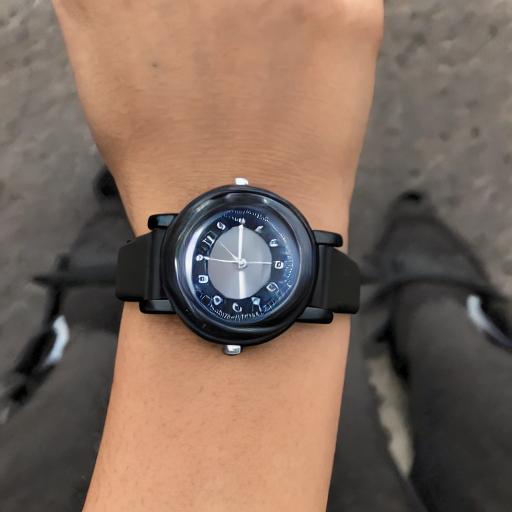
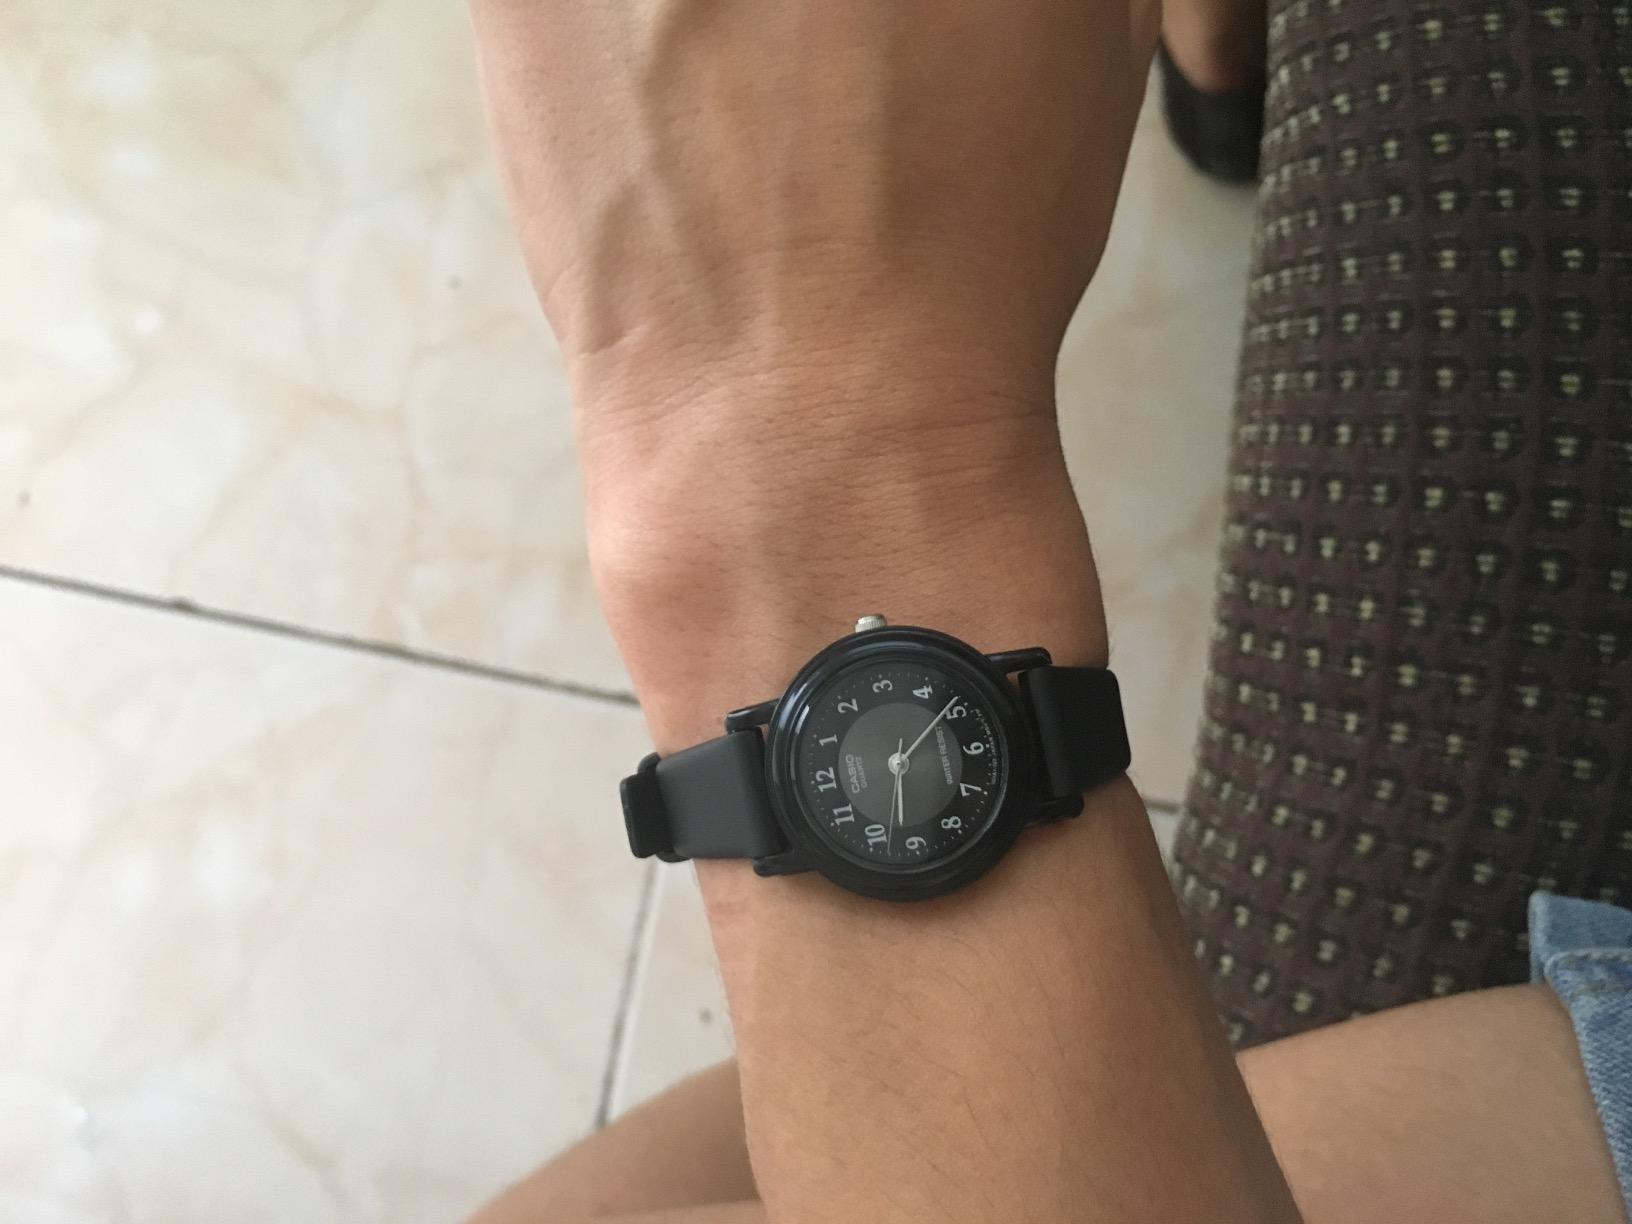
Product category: accessories_watch
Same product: no